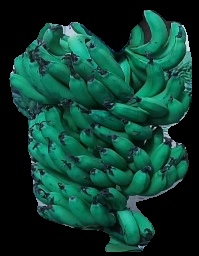
Variety: pachbale
Grade: grade3